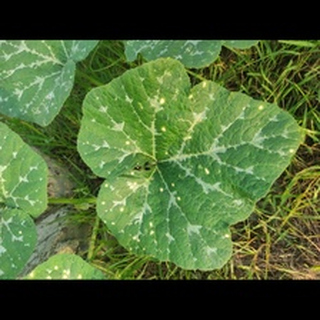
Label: pumpkin_bacterial_leaf_spot